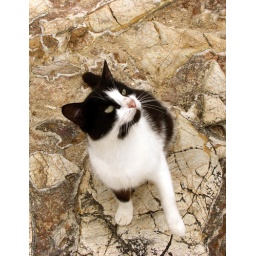
A cute cat near the sea